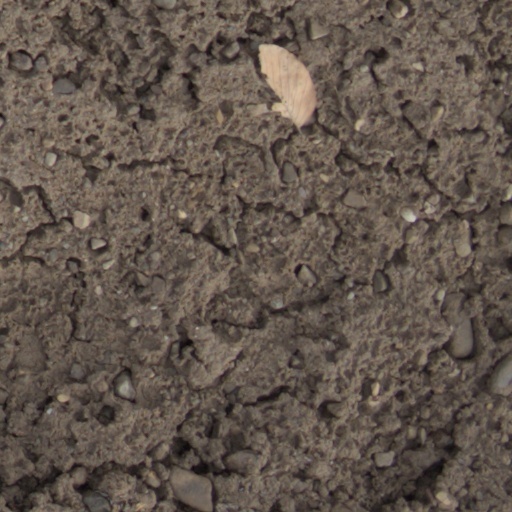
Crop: wheat